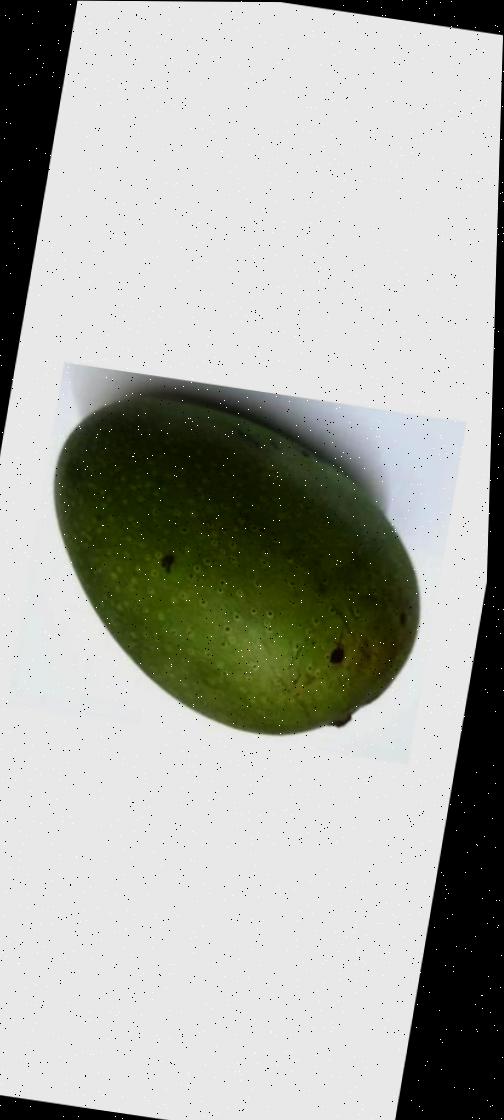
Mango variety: Ashshina Zhinuk